Atlantic herring

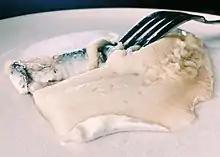
Baltic herring from Poland

The small-sized herring in the inner parts of the Baltic Sea, which is also less fatty than the true Atlantic herring ("Clupea harengus harengus"), is considered a distinct subspecies, "Baltic herring" ("Clupea harengus membras"), despite the lack of a distinctive genome. The Baltic herring has a specific name in many local languages (Swedish "strömming", Finnish "silakka", Estonian "räim", "silk", Livonian "siļk", Russian салака, Polish "śledź bałtycki", Latvian "reņģes", Lithuanian "silkė") and is popularly and in cuisine considered distinct from herring. For example, the Swedish dish "surströmming" is made from Baltic herring.